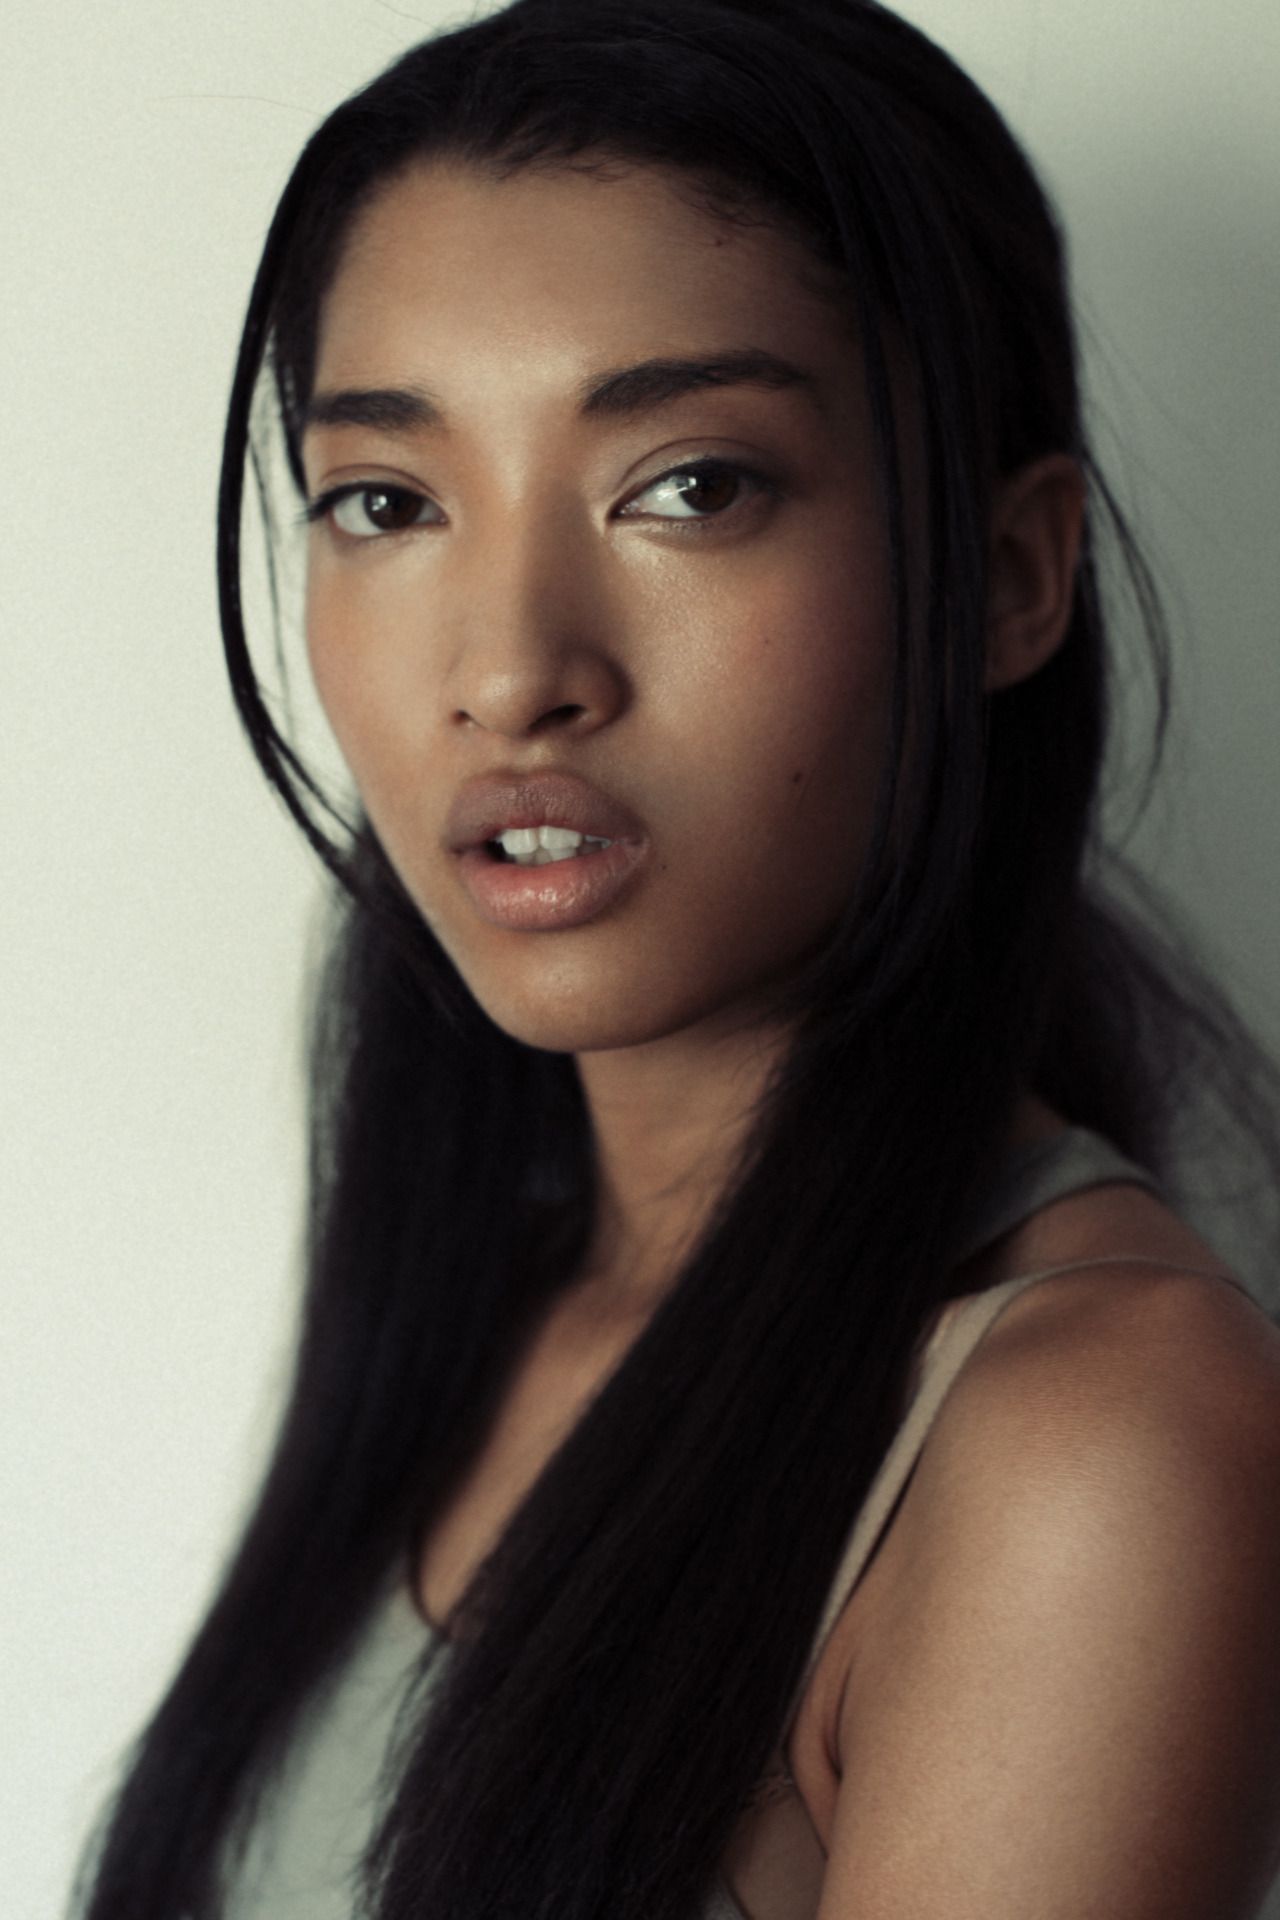
Label: Colored